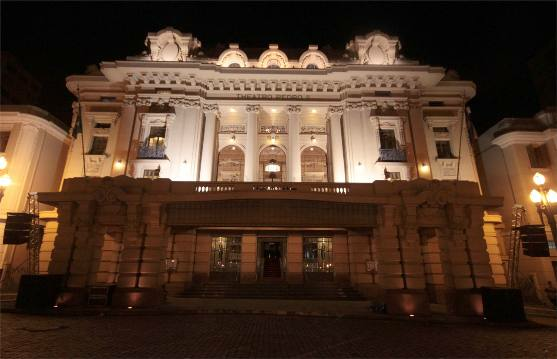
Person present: No